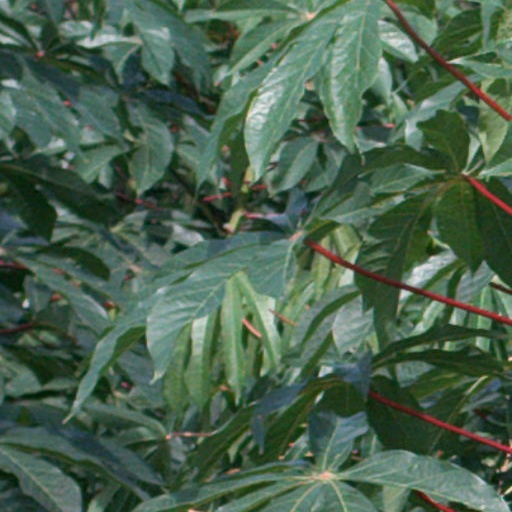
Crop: cassava